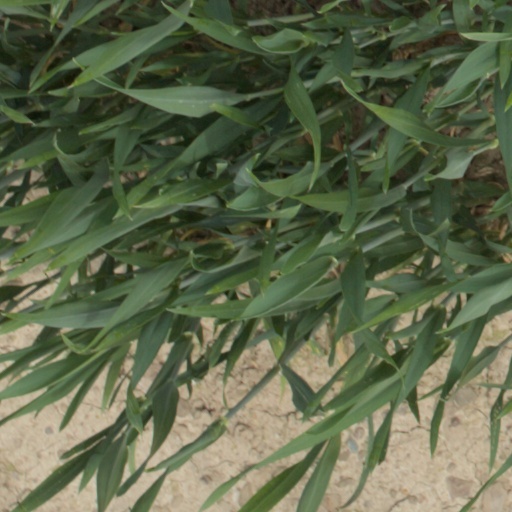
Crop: wheat